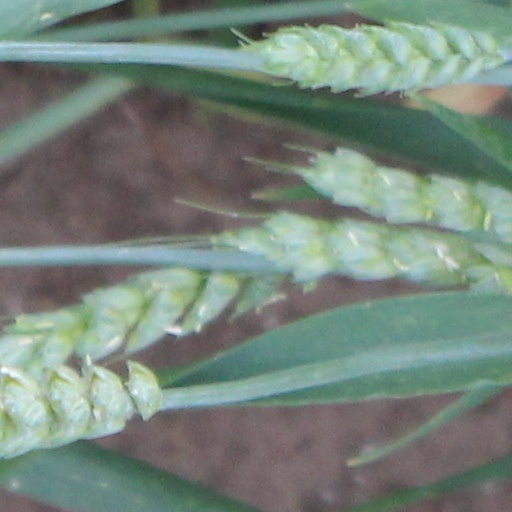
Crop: wheat